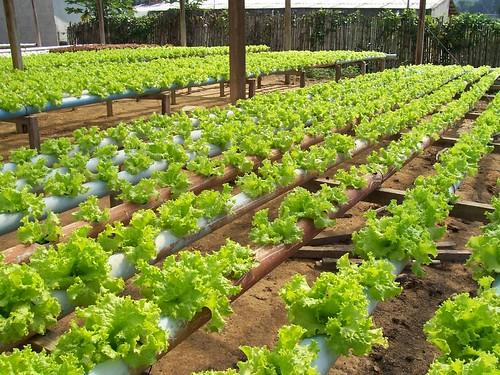
Eneo la shamba lillozungushiwa kwa miti na kujengwa kitaalamu mimea ya mbogamboga iliyopandwa kwenye mashimo ya mabomba yenye rangi tofautitofauti mabomba ambayo yamewekwa kwenye vichanja vya mbao, mabomba haya yanaweza kupitisha maji yenye virutubisho mbalimbali ili mimea iweze kukua .